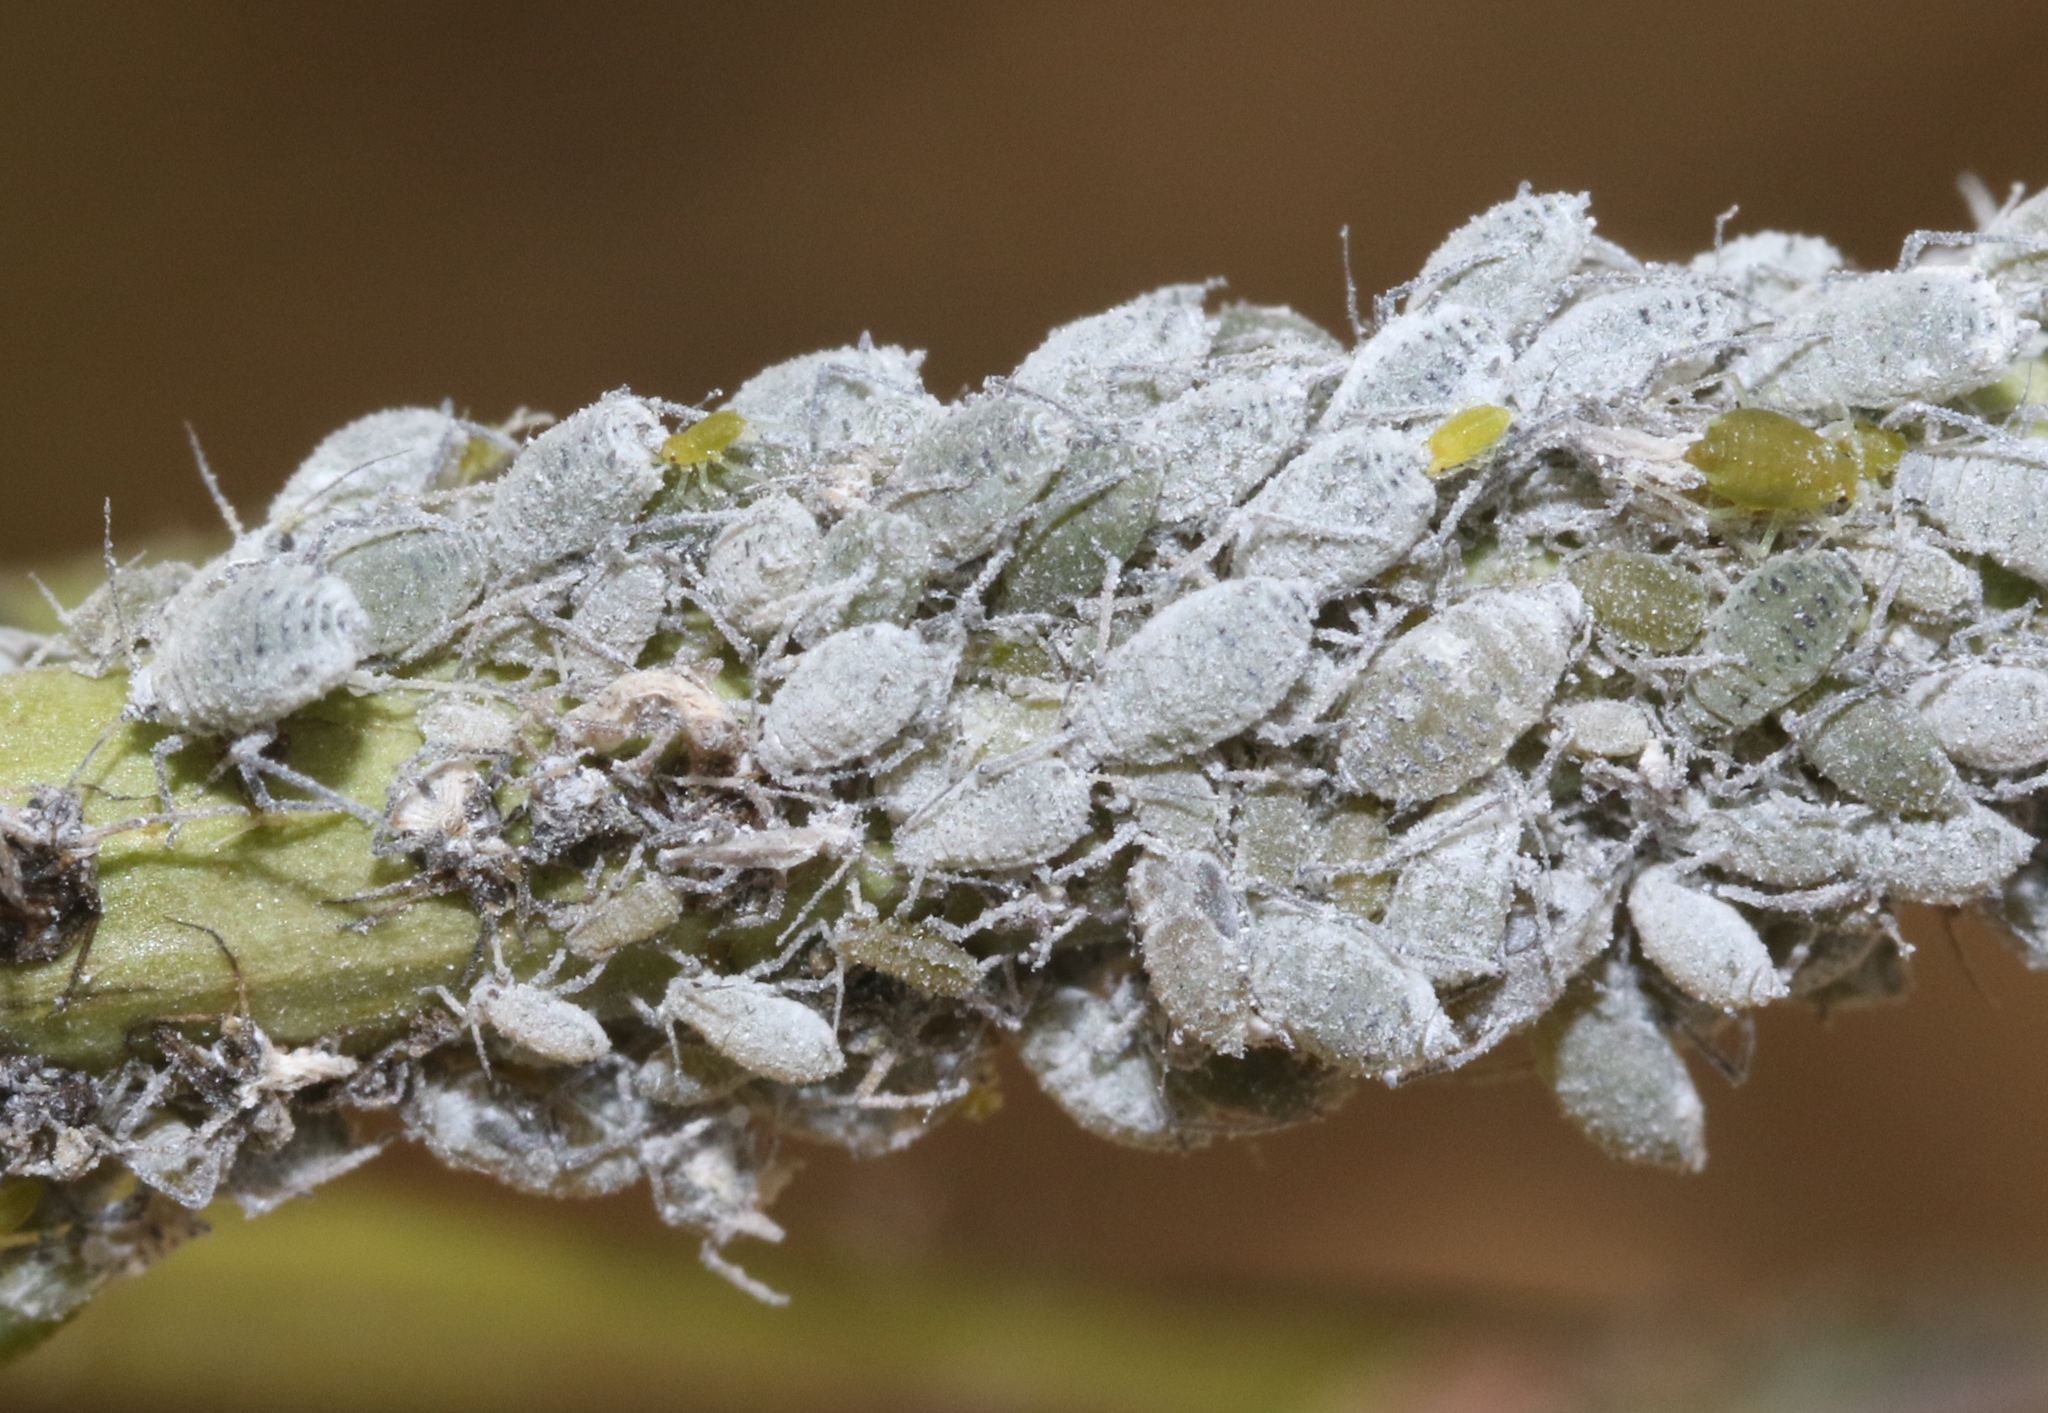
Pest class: cabbage_aphid